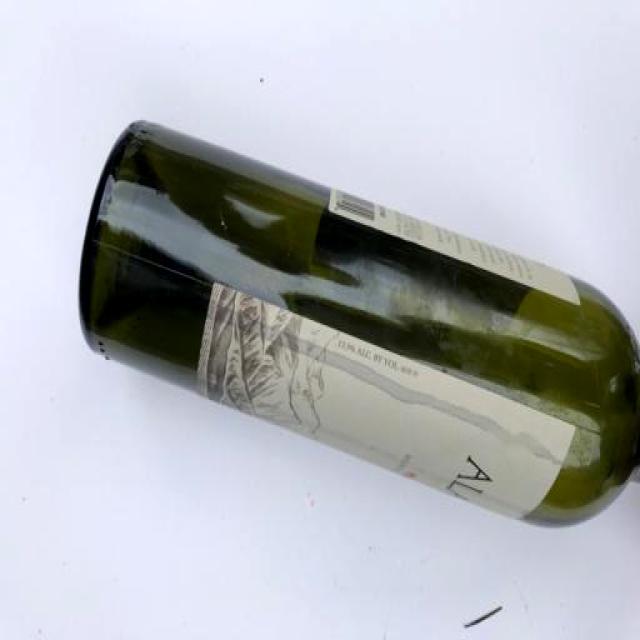
Label: Glass